The Timber

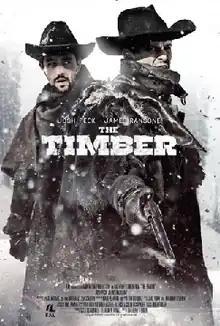
Film poster

The Timber is a 2015 American Western thriller film directed by Anthony O'Brien and produced by Scott Einbinder and Patrick Newall. It stars James Ransone, Elisa Lasowski, Mark Caven, William Gaunt, David Bailie, and Josh Peck. The screenplay concerns two brothers who set out to capture or kill their estranged father, who has become violent after his fortunes crashed in the Yukon Gold Rush.